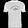
Label: T - shirt / top